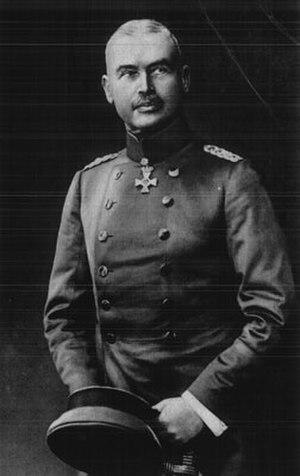
Otto Liman von Sanders est un général de l'armée allemande né le 17 février 1855 à Stolp et mort le 22 août 1929 à Munich. Envoyé en 1913 comme chef de la mission militaire allemande dans l'Empire ottoman, il devient le conseiller et organisateur de l'armée ottomane pendant la Première Guerre mondiale.